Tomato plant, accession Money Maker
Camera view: tilt-top (135 deg); turntable rotation: 210 degrees
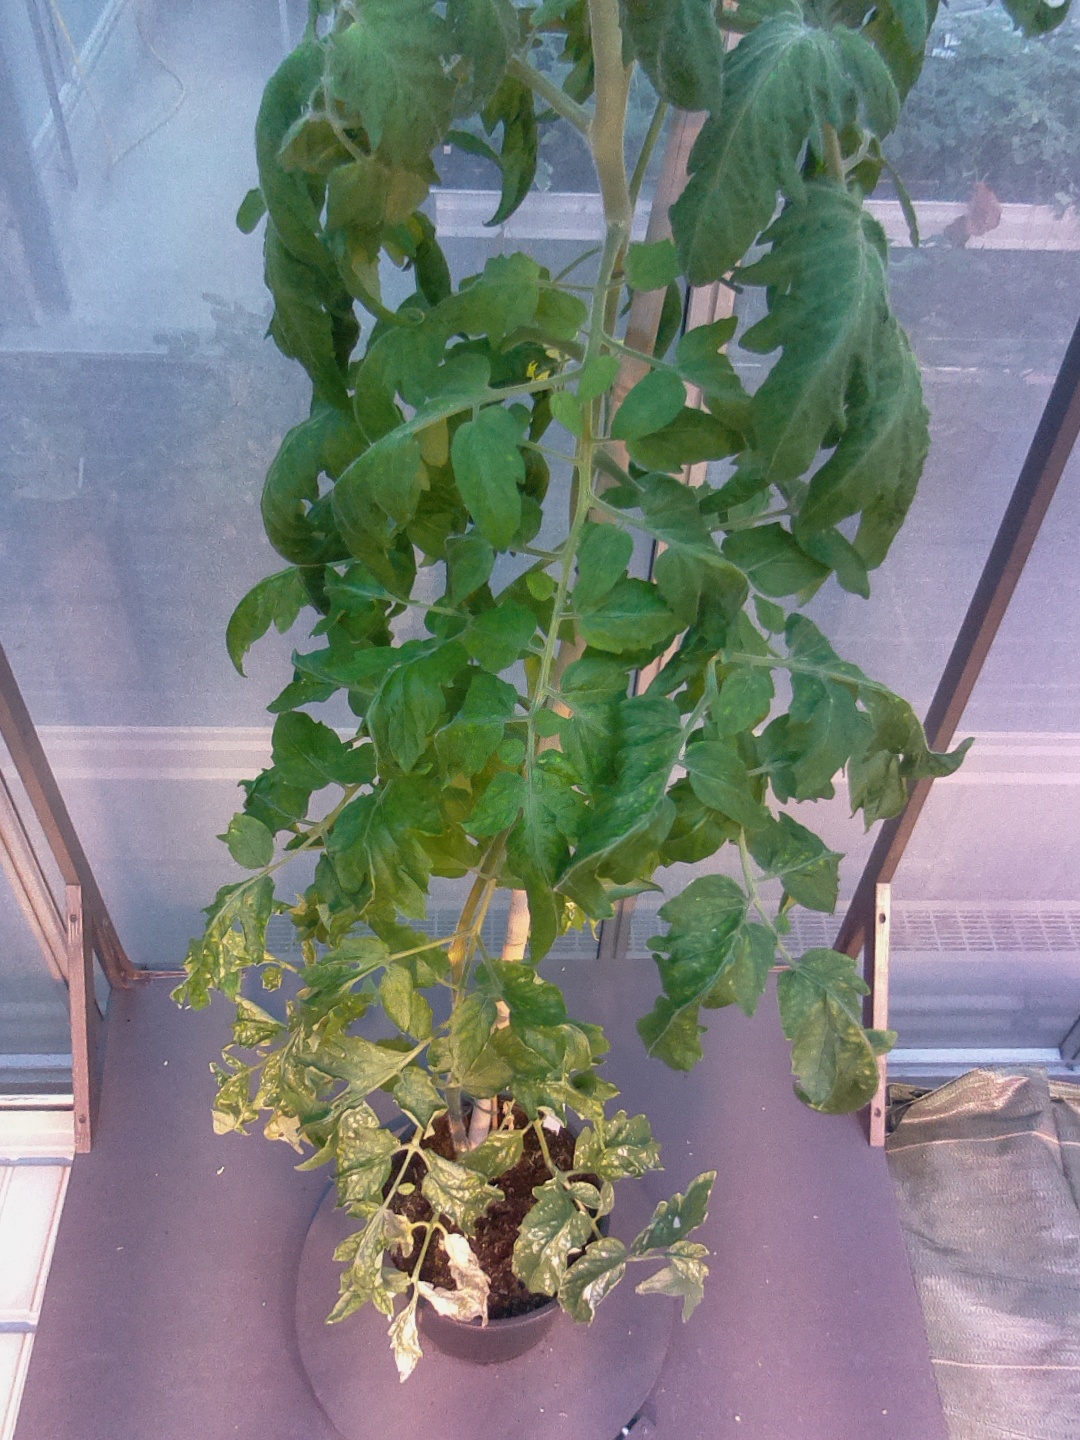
BBCH growth stage 70: Fruits at the main stem or branches visibles